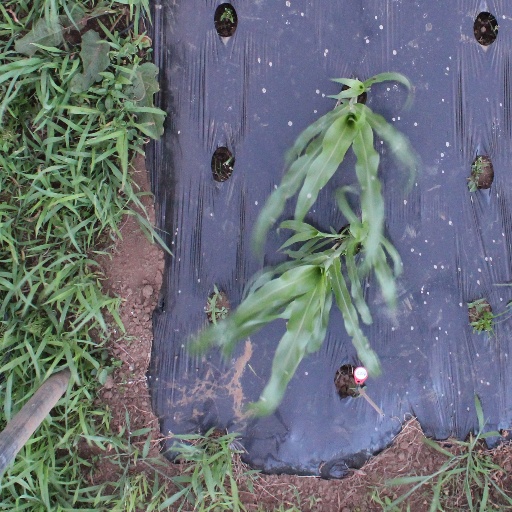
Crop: sorghum